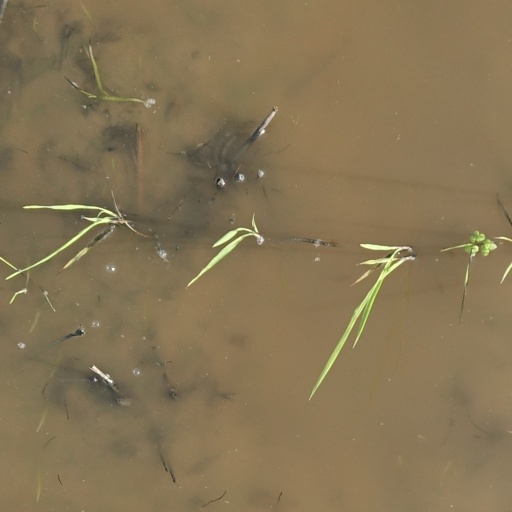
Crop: rice